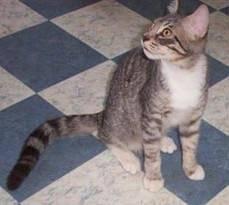
cat